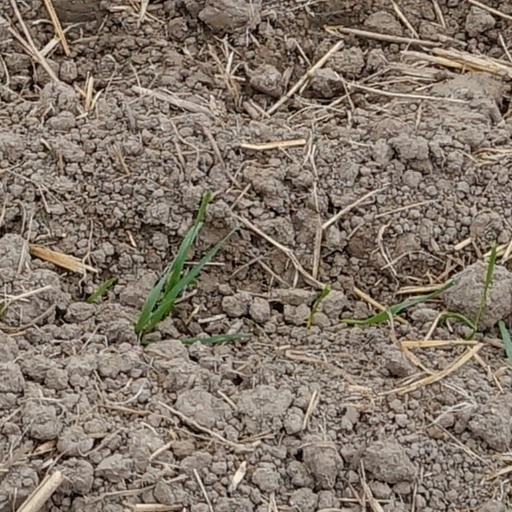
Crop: wheat